Dairy product

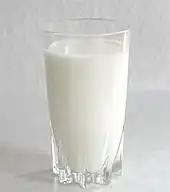
All dairy products derive from milk

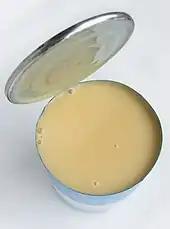
Condensed milk

Milk is produced after optional homogenization or pasteurization, in several grades after standardization of the fat level, and possible addition of the bacteria "Streptococcus lactis" and "Leuconostoc citrovorum". Milk can be broken down into several different categories based on type of product produced, including cream, butter, cheese, infant formula, and yogurt.